Pakistani community of London

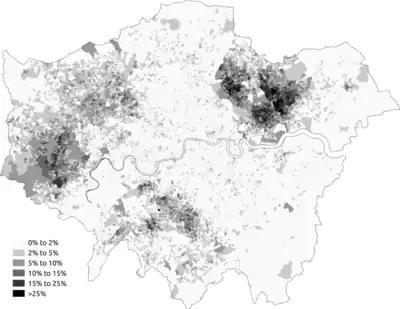
Proportion stating that their ethnic group was Pakistani in the 2011 census in Greater London.

Pakistani Londoners are mostly Muslims who speak Urdu and Punjabi amongst other languages.